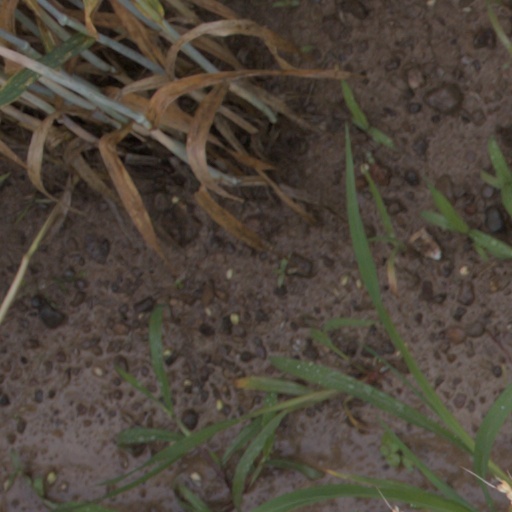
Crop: wheat